Committee for the Defence of Democracy

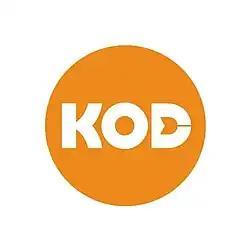
The KOD logo (since 2019)

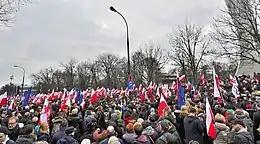
A KOD demonstration in Warsaw, on 19 December 2015.

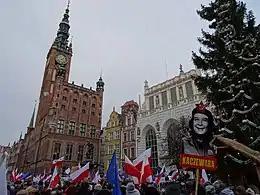
A KOD demonstration in Gdańsk on 19 December 2015.

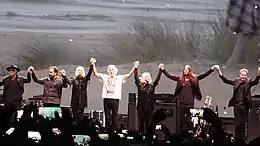
Roger Waters wearing a T-shirt with the inscription "Konstytucja #KOD" during his concert in Gdańsk on 5 August 2018.

The Committee for the Defence of Democracy, CDD ("KOD") is a Polish-born civic organization and NGO with goals that includes promoting European values, especially democracy, rule of law, and human rights. It was founded in November 2015 by a group of citizens including Mateusz Kijowski, in anticipation of the Polish constitutional crisis, 2015. The organization declares its independence of any political parties and states that it has no intention to transform into one. It opposed the actions of the government led by the Law and Justice (PiS) party.